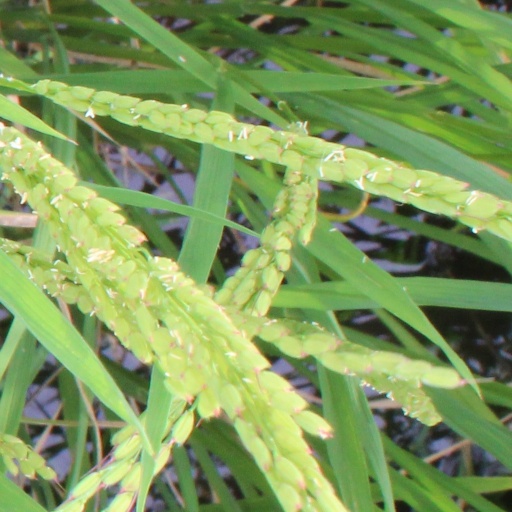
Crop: rice